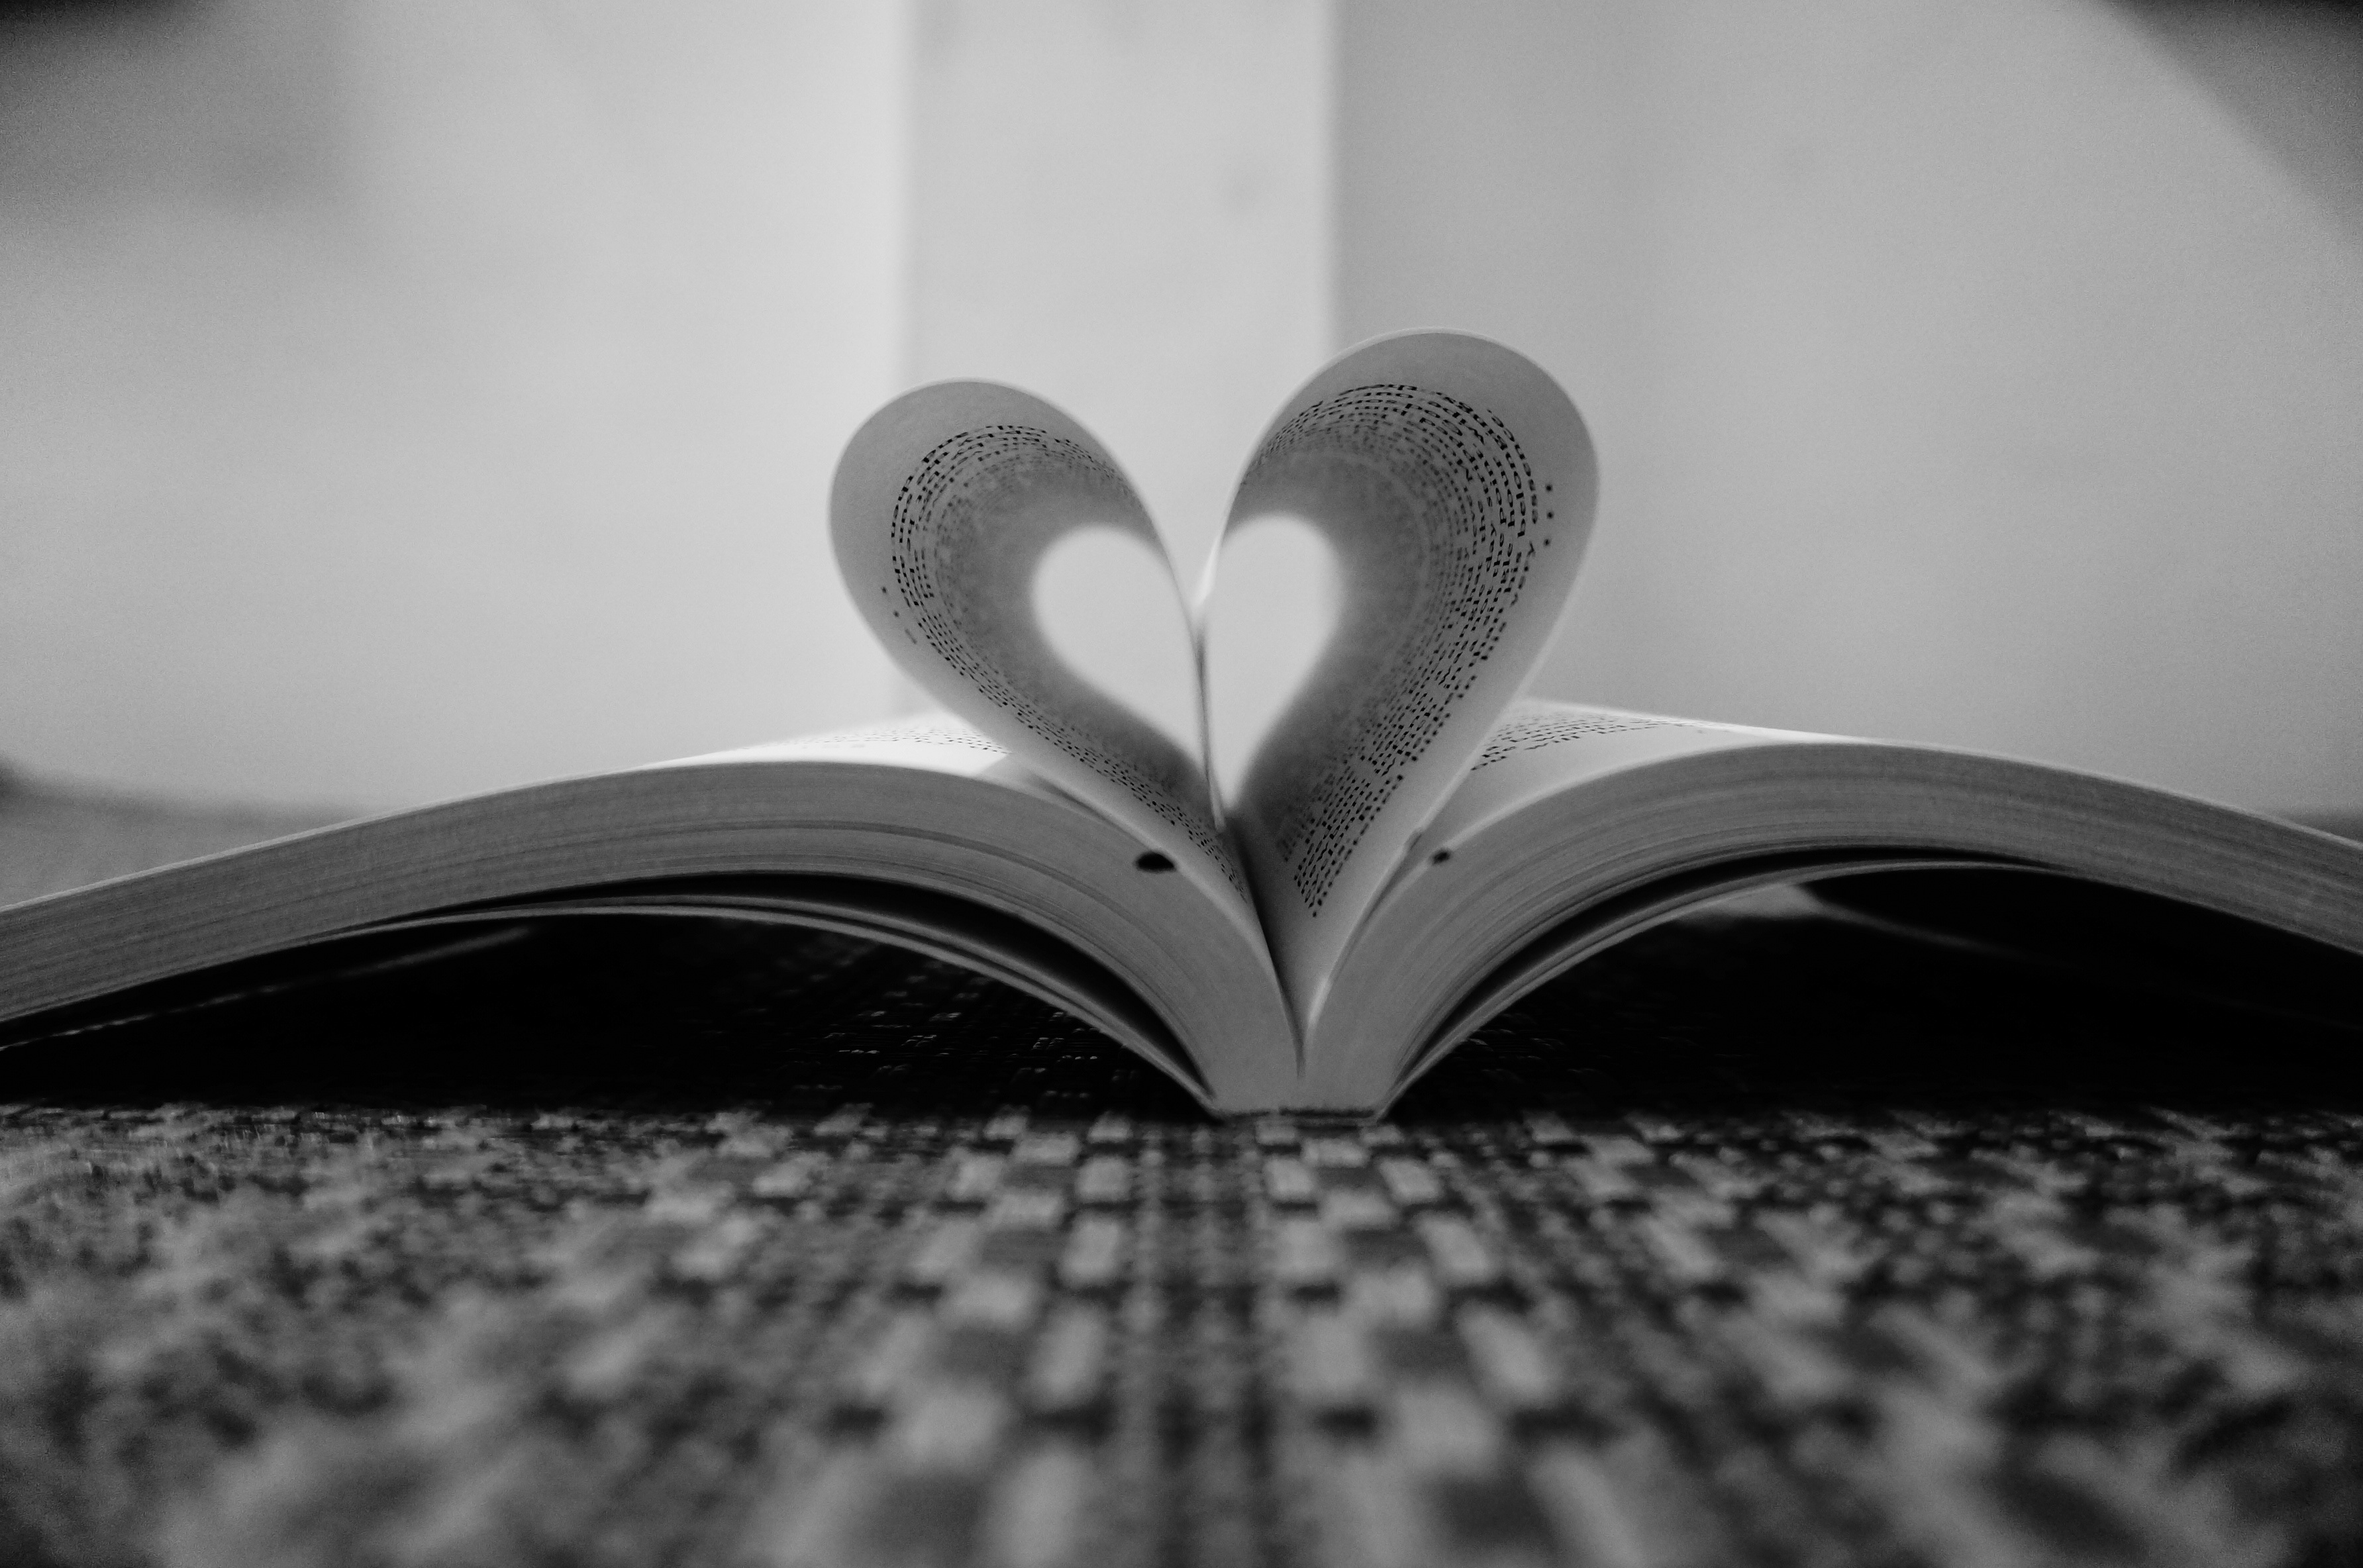
book, wing, light, black and white, white, photography, love, heart, color, darkness, black, monochrome, close up, heart shape, design, image, organ, emotion, macro photography, love shape, love book, love pages, monochrome photography